Miguel Borge Martín

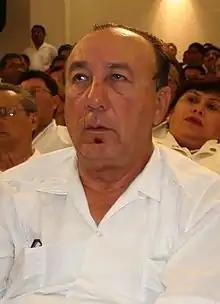

Miguel Borge Martín (born 30 October 1943 in Cozumel, Quintana Roo) is a Mexican politician member of the Institutional Revolutionary Party (PRI).